Little Red Schoolhouse (Shaw Island, Washington)

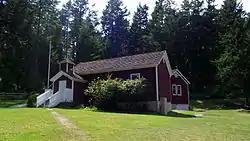
The schoolhouse in 2011

The Little Red Schoolhouse on Shaw Island, Washington was listed on the National Register of Historic Places in 1973.